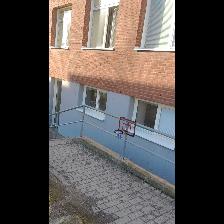
Label: NonHuman